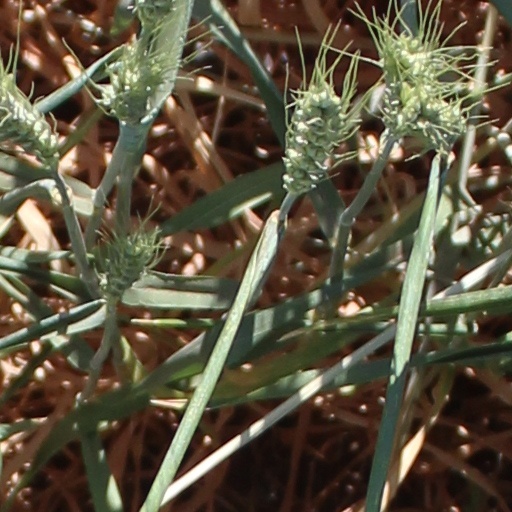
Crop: wheat